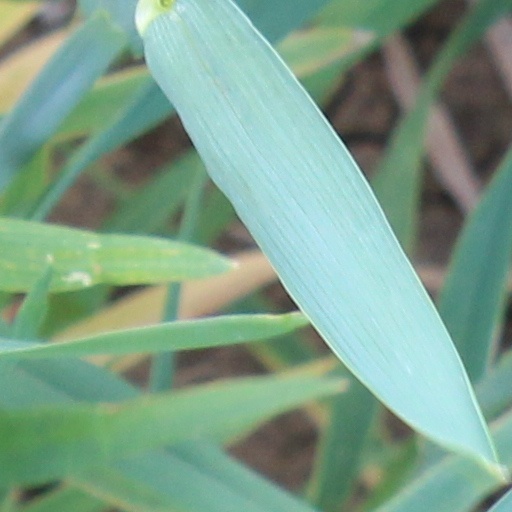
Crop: wheat